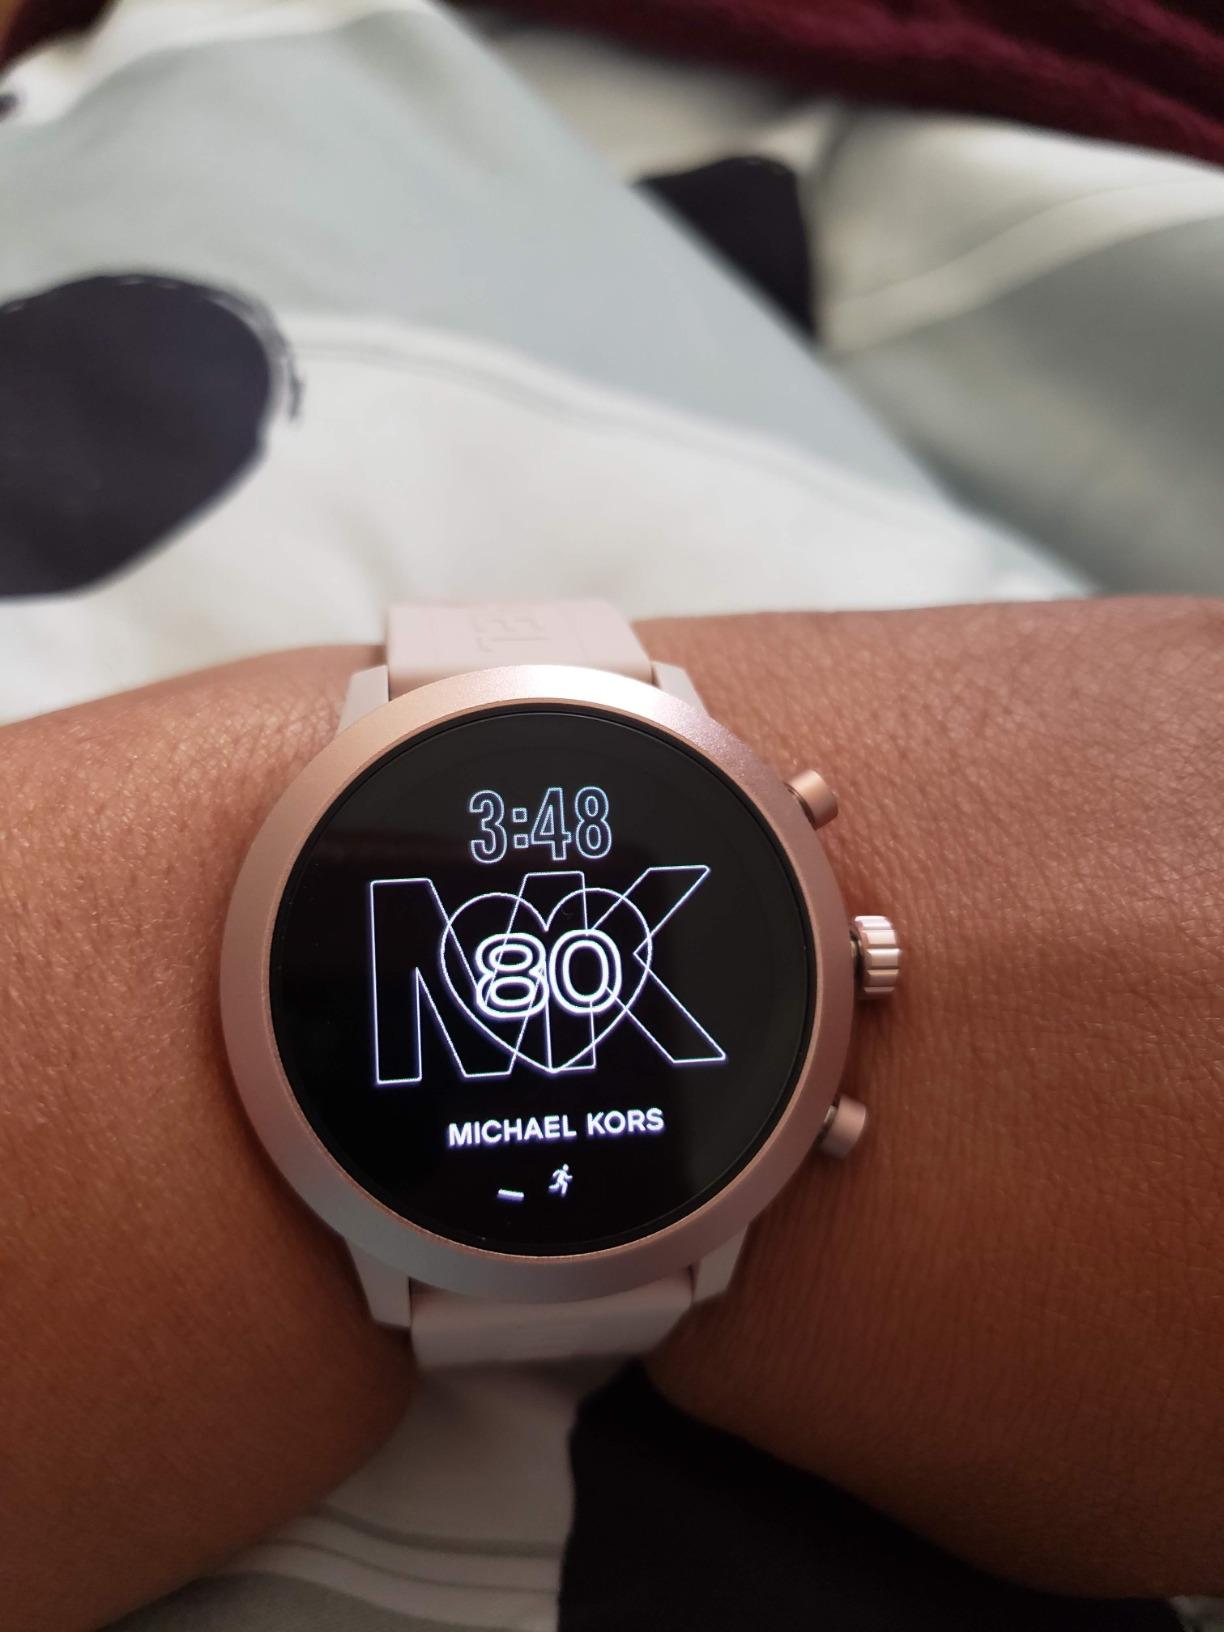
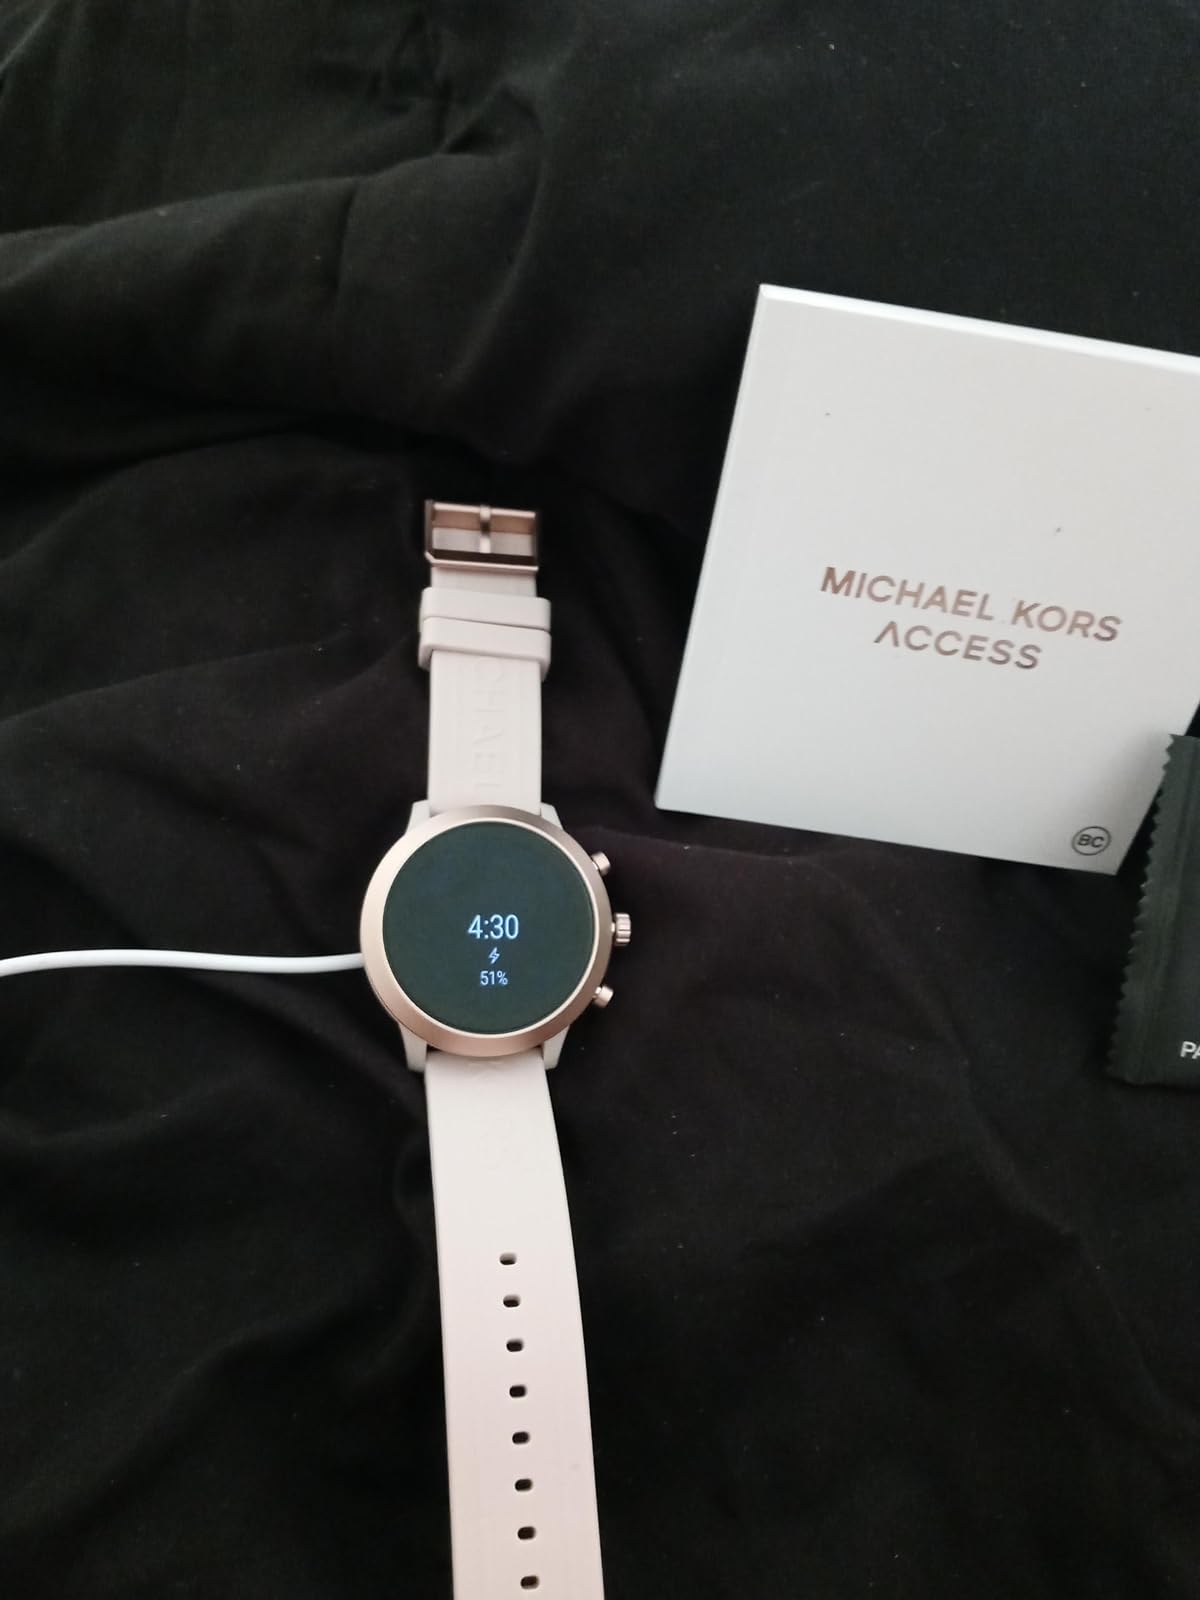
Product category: smartwatch
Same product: yes